List of birds of Belize

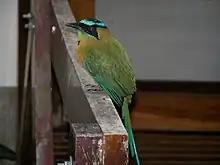
Lesson's motmot

The motmots have colorful plumage and long, graduated tails which they display by waggling back and forth. In most of the species, the barbs near the ends of the two longest (central) tail feathers are weak and fall off, leaving a length of bare shaft and creating a racket-shaped tail.